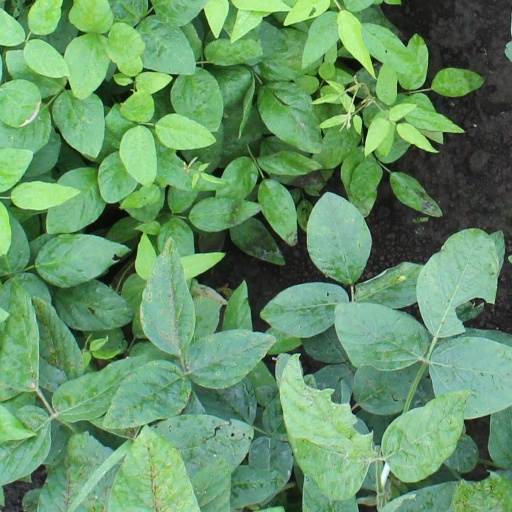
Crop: soybean